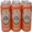
Label: can